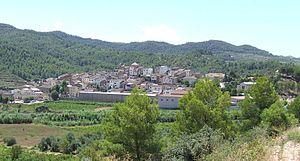
Capçanes est une commune de la province de Tarragone, en Catalogne, en Espagne, de la comarque de Priorat.
Pere Joan Barcelo, plus connu sous le sobriquet de Carasquet, né à Capçanes, Province de Tarragone en 1682 et mort à l'île de Reinach, Alsace le 4 septembre 1743, est un guérillero et militaire catalan exilé à Vienne, Archiduché d'Autriche.